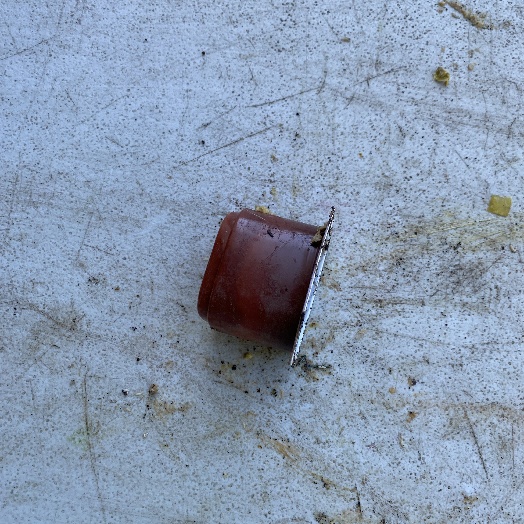
Label: Plastic